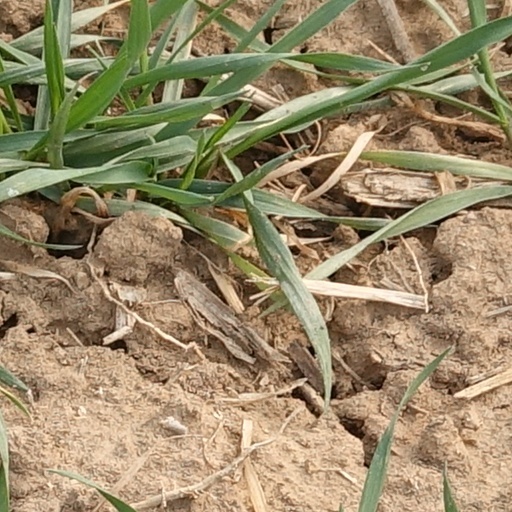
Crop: wheat